Avoided burden

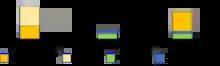
An illustration of the allocation of avoided burden and recycling benefits across life cycles.

Avoided burden (also known as the 0:100 method or end-of-life method) is an allocation approach used in life-cycle assessment (LCA) to assess the environmental impacts of recycled and reused materials, components, products, or buildings. While the approach has been adapted to fit a variety of LCA goals, it generally considers products with recycling or reuse potential and allocates the environmental impacts of their initial production to their final life cycle. The avoided burden method is never explicitly required for LCA under the International Organization for Standardization (ISO) or European Standards (EN). In fact, these organizations only require that "an" allocation approach be used to properly address reuse and recycling. In this case, LCA practitioners can choose to utilize the avoided burden method based on the goal and scope of their study.